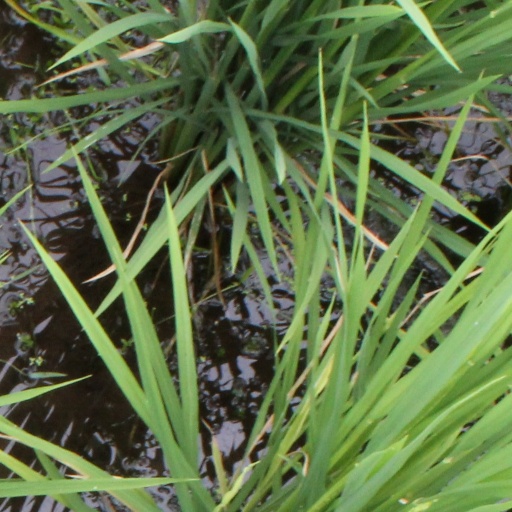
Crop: rice